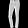
Label: Trouser